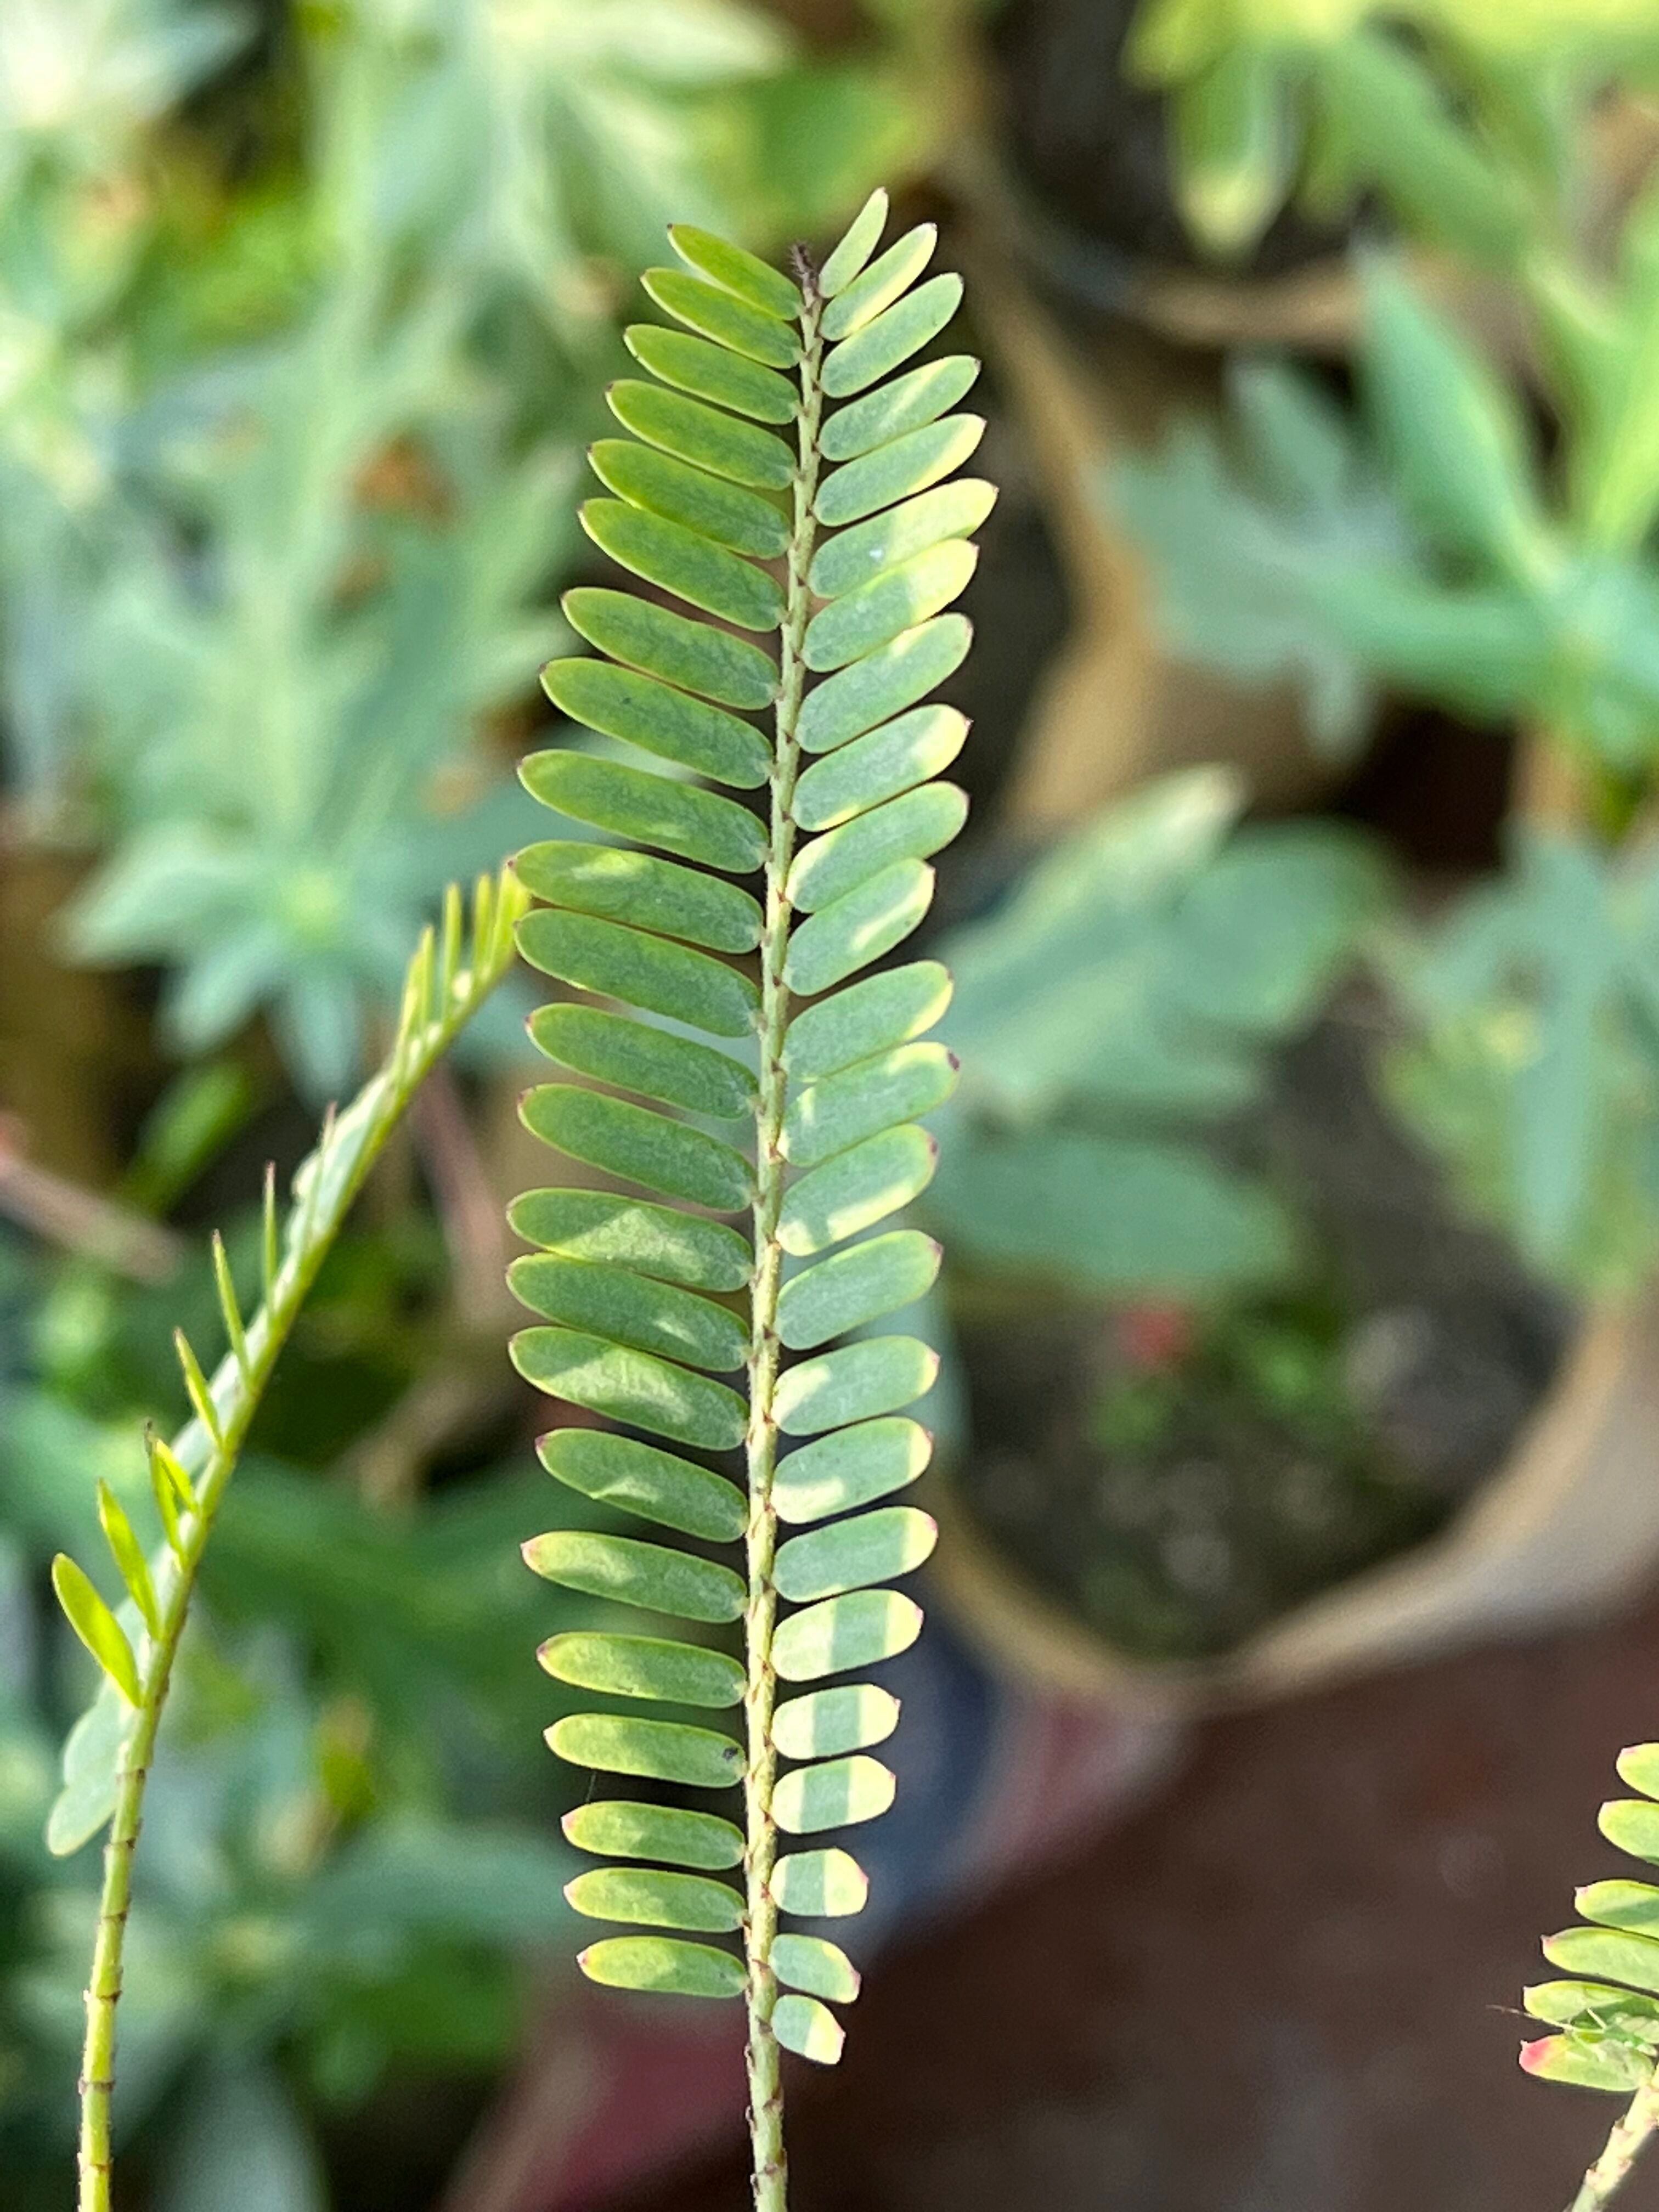
Plant species: phyllanthus-emblica